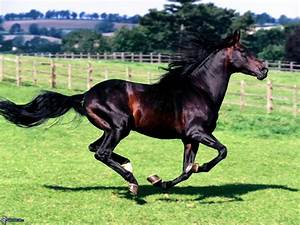
Label: cavallo